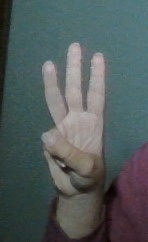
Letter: thaa